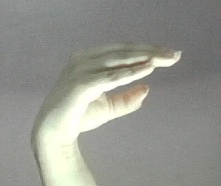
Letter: jeem